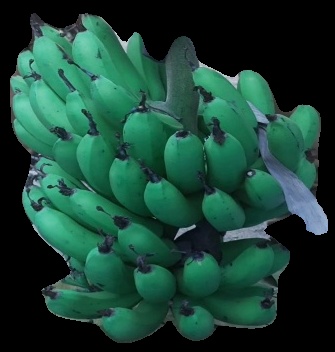
Variety: pachbale
Grade: grade3